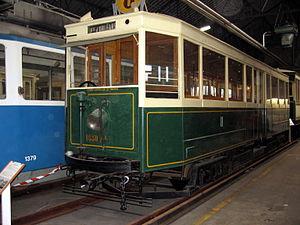
L’ancien tramway d'Île-de-France désigne le premier réseau de tramway qu'a connu l'actuelle région Île-de-France.
La Société des transports en commun de la région parisienne, ou STCRP, est la société qui a exploité les transports de voyageurs en surface dans l'ancien département de la Seine de 1921 à 1941, pour le compte de cette collectivité.
Le Musée des transports urbains, interurbains et ruraux est un musée consacré aux transports en commun. Il appartient à l'« Association du musée des transports urbains, interurbains et ruraux ».
Les Attelages de type As de la Société des transports en commun de la région parisienne sont des remorques de tramway qui ont circulé sur le réseau parisien entre 1912 et 1937. La série comprend 720 véhicules avec les Attelages de type A.